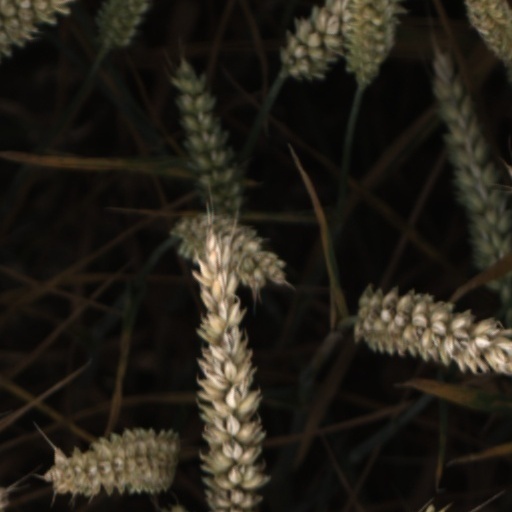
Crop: wheat